Avrum Rosensweig

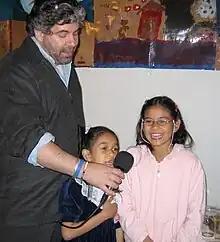
Rosensweig with children at Community Passover Seder at Habonim (2014)

Rosensweig co-founded Ve'ahavta with Stephen Epstein in 1996. The NGO is a Canadian Jewish humanitarian and relief organization. Ve'ahavta has launched initiatives in Canada and around the world. Paid internship programs consisting of "Recipe for Success," for people interesting in working in the food service industry; "Upper Shelf," to help individuals enter warehouse management opportunities, the Outreach Van Program, helping to serve needs in the community, and the "Building Foundations for Women" program. a nine-week intensive course load for people who identify as women.